Dust (character)

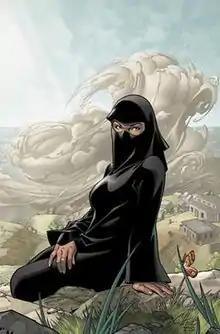
Textless cover for "" #2 (Aug. 2005). Art by Clayton Henry.

Dust (Sooraya Qadir) is a superheroine appearing in American comic books published by Marvel Comics. The character usually appears in X-Men-related comic books. Sooraya is a mutant with the ability to transform her body into a pliable cloud of dust.